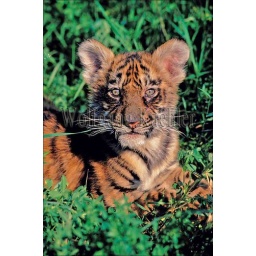
Usa, bengal tiger cub in pasture, game farm